Uncanny Valley (memoir)

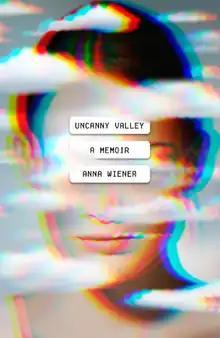
First edition cover

Uncanny Valley is a 2020 memoir by writer Anna Wiener. The book focuses on Wiener's transition from the publishing industry to a series of jobs at technology companies, and her gradual disillusionment with the technology industry.